Christiaan Huygens

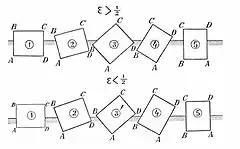
Huygens's results for the stability of a floating rectangular parallelepiped

Huygens moved back to The Hague in 1681 after suffering another bout of serious depressive illness. In 1684, he published "Astroscopia Compendiaria" on his new tubeless aerial telescope. He attempted to return to France in 1685 but the revocation of the Edict of Nantes precluded this move. His father died in 1687, and he inherited Hofwijck, which he made his home the following year.